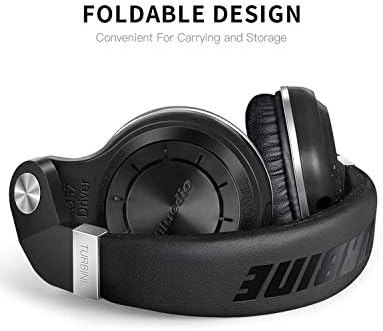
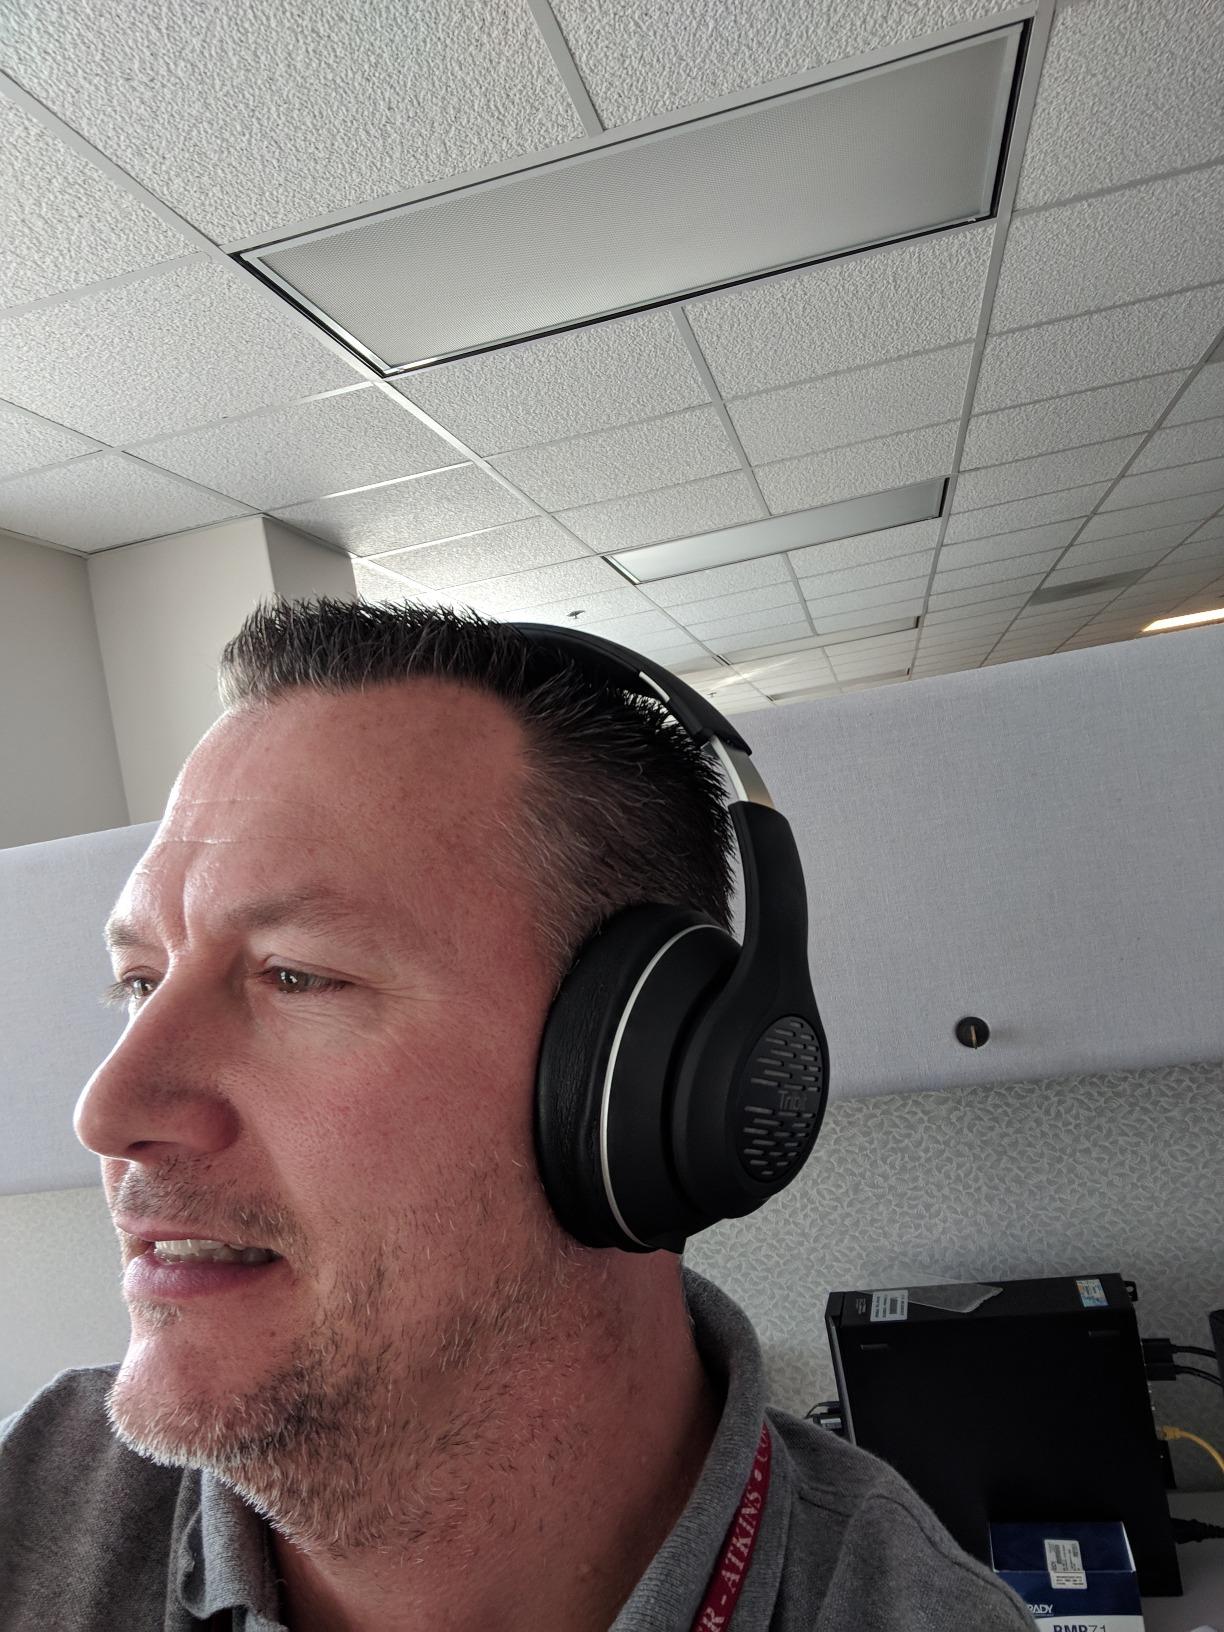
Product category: headphones
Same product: no